Montjuïc Castle

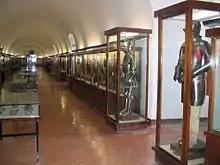
Museum installation

In the last 350 years Montjuïc Castle has played a decisive role in the history of Barcelona, becoming a symbol after the Catalan defeat to Spain in 1714. In the late 19th century, Montjuïc was synonymous with barbarism based on the torture of anarchists and others imprisoned there.